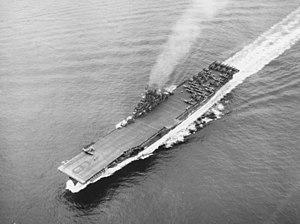
L’USS Essex était un porte-avions de la marine des États-Unis pendant la Seconde Guerre mondiale, essentiellement dans l'océan Pacifique. Il fut le quatrième navire de la marine américaine à porter ce nom. Il fut la tête de série de la plus importante classe de porte-avions jamais construite à ce jour.